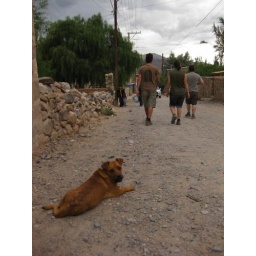
cute dog in Tilcara